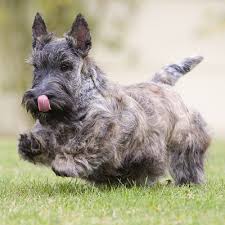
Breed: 206-n000037-Scotch_terrier